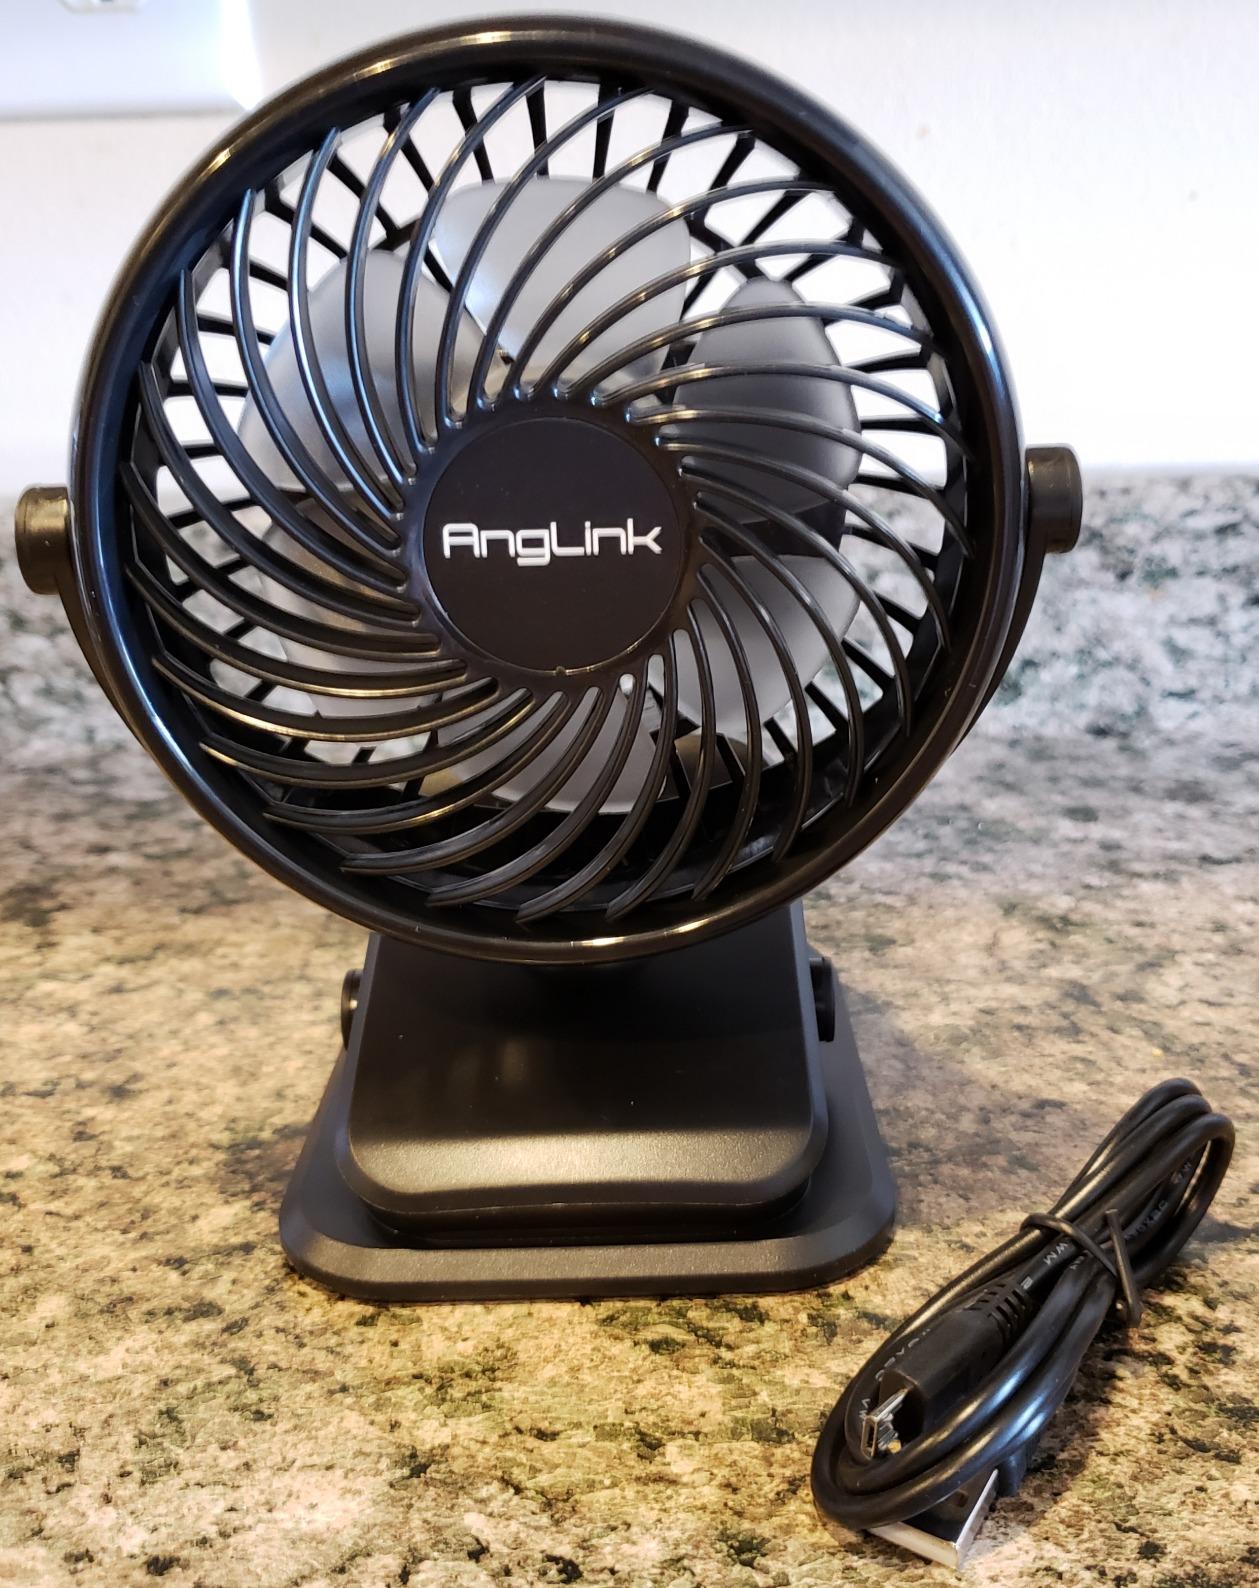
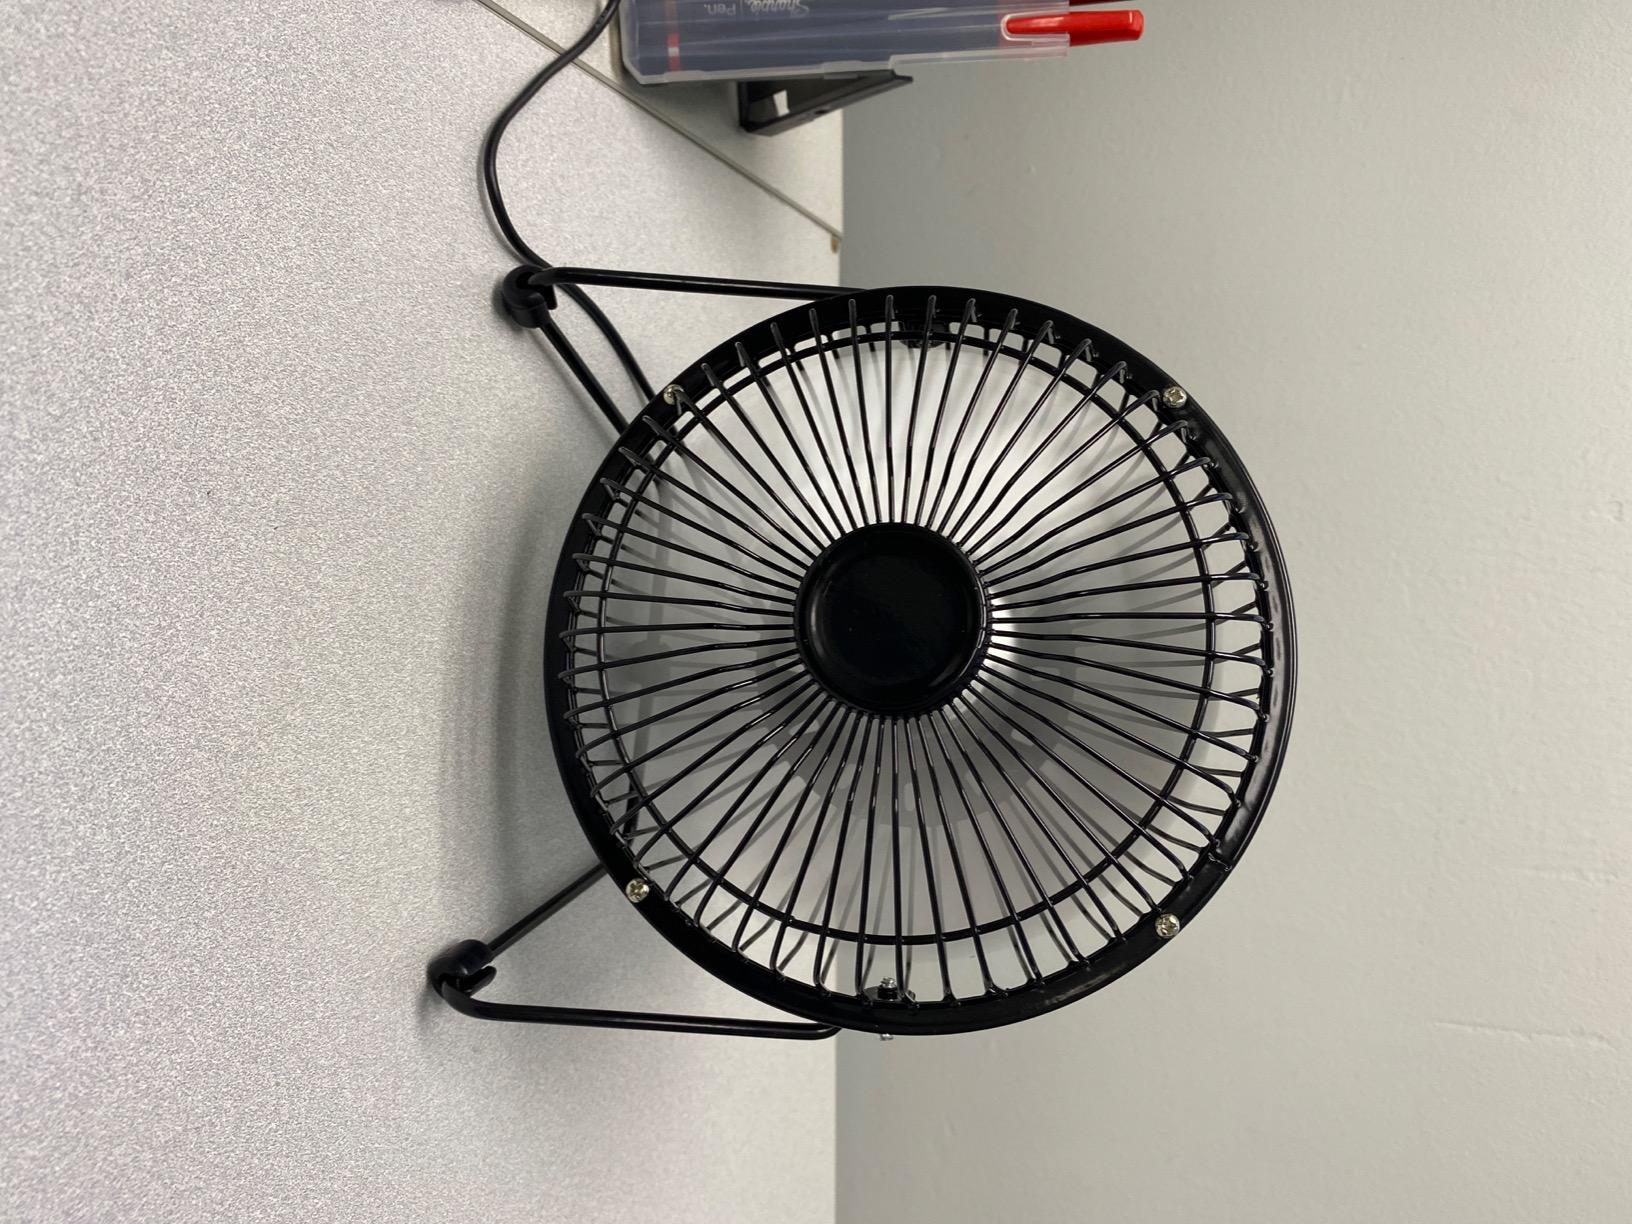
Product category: fan
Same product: no